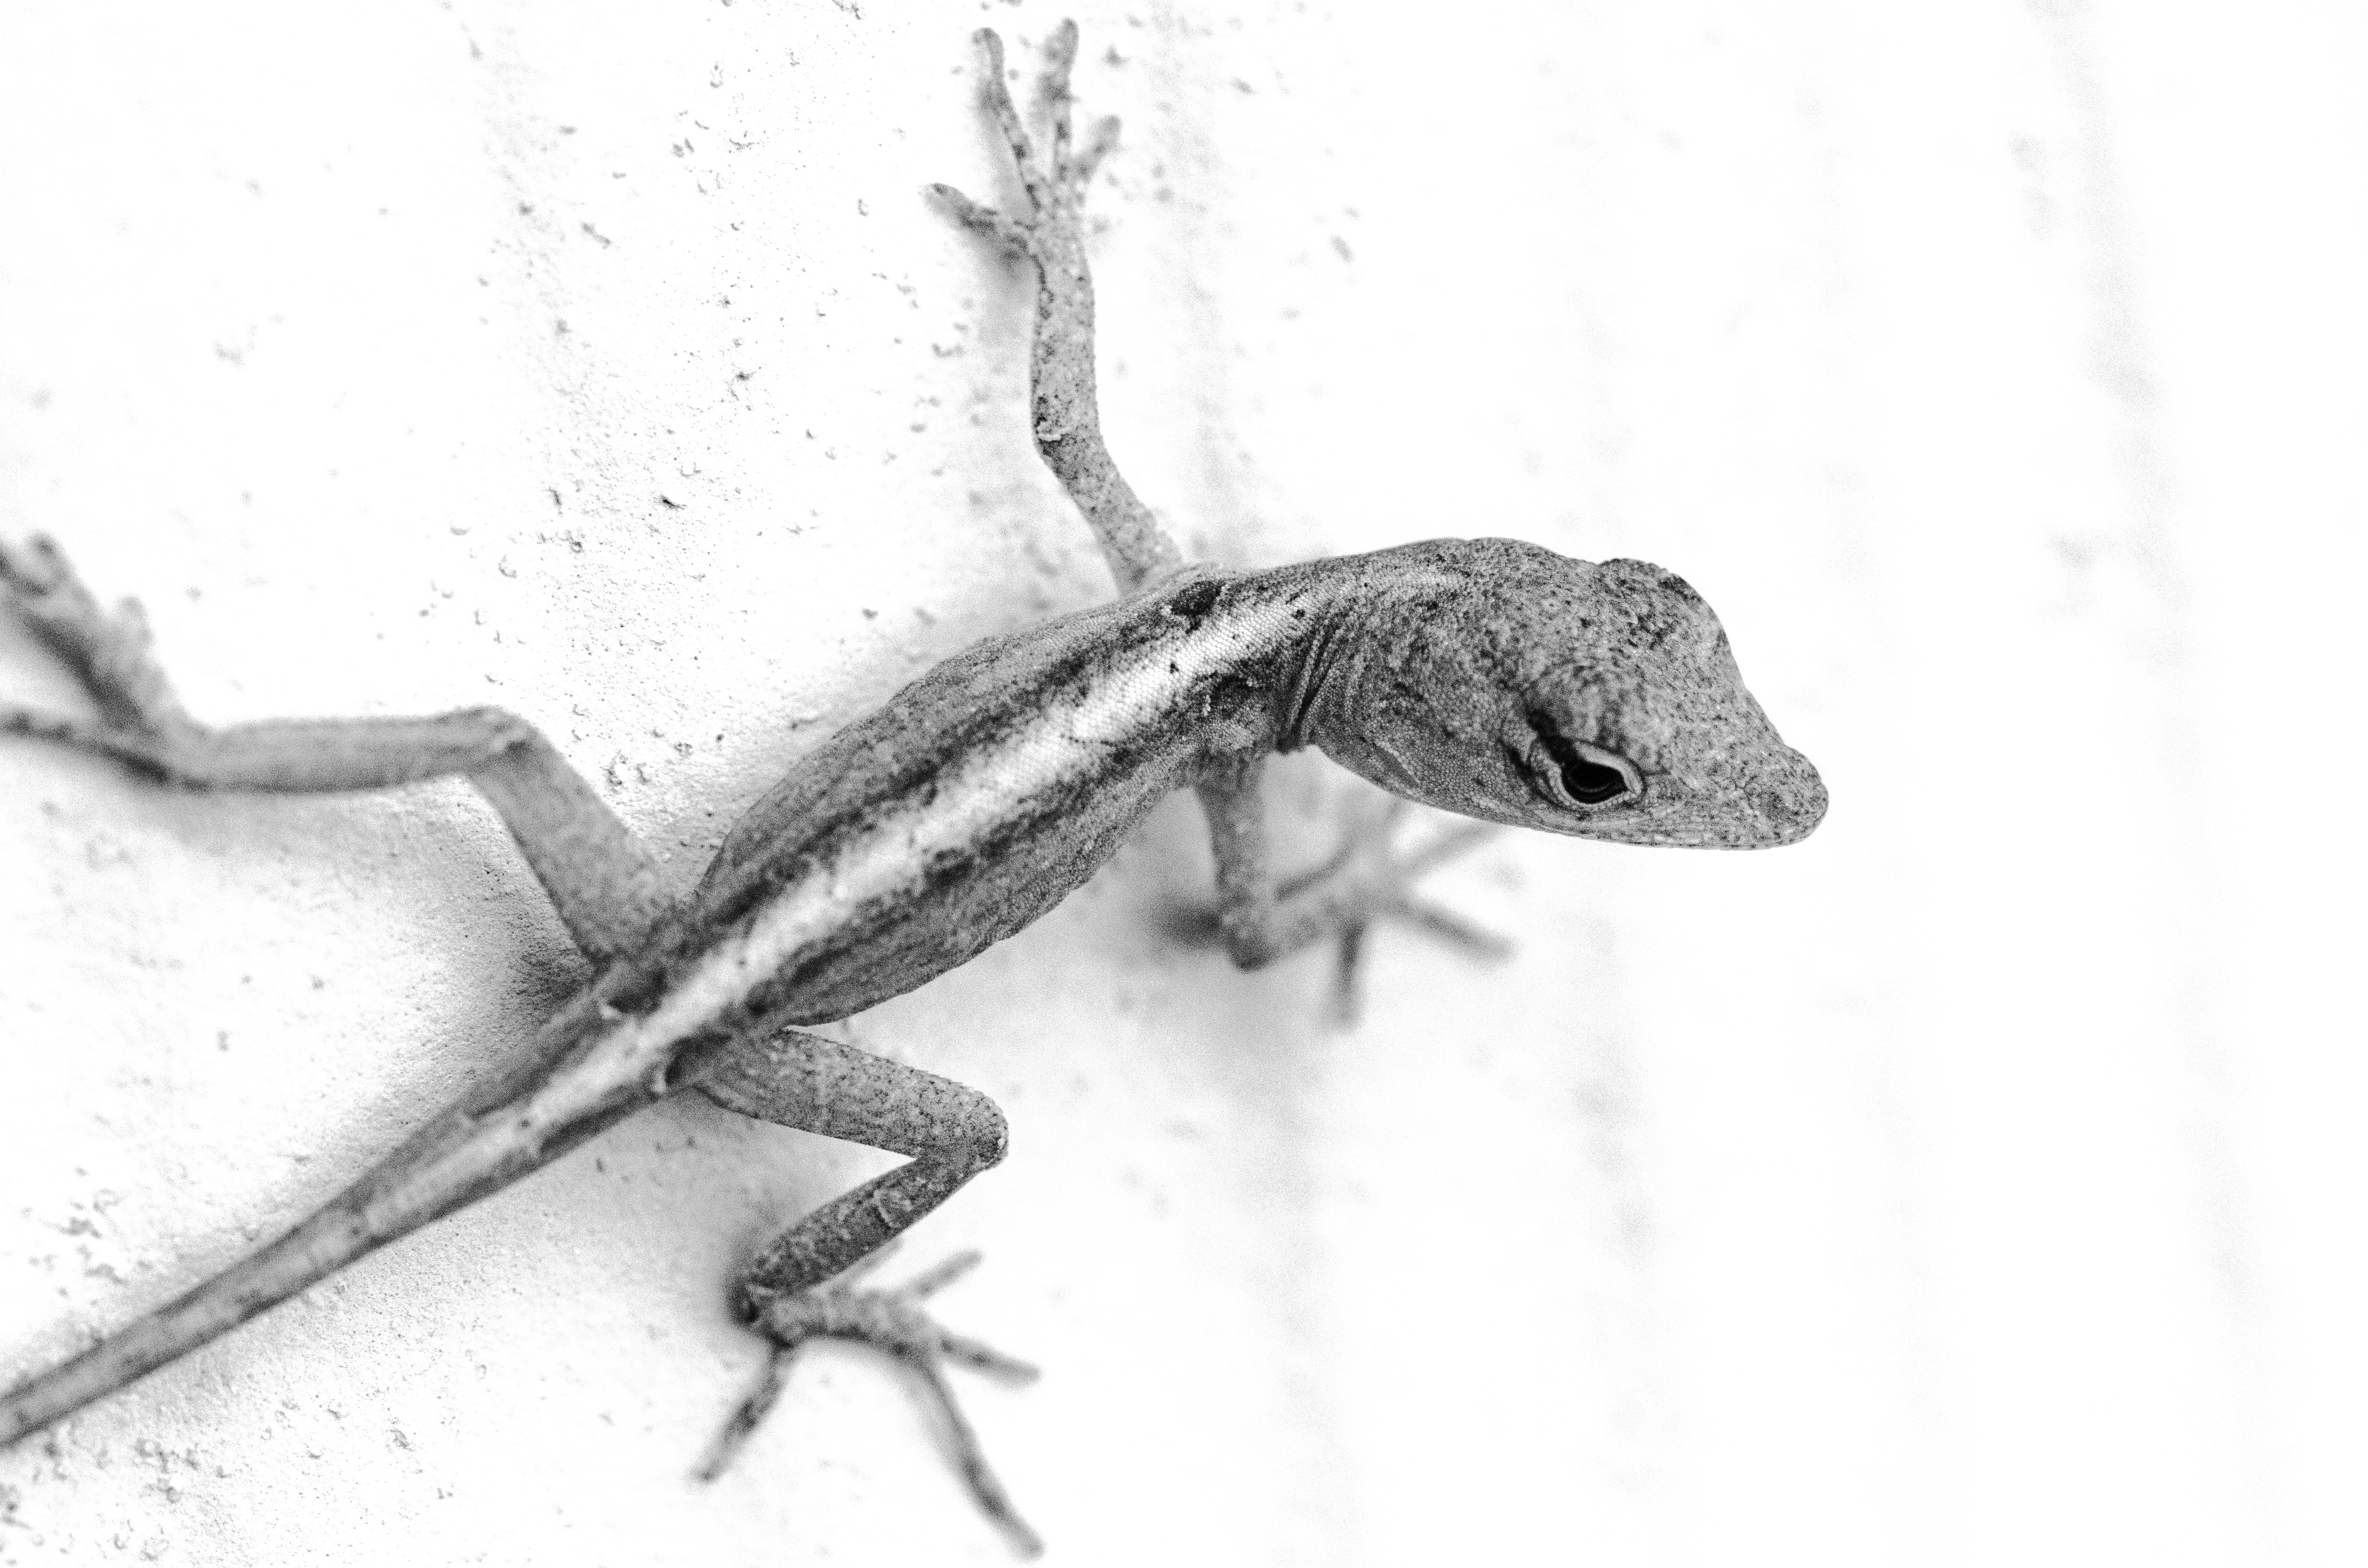
nature, black and white, reptile, fauna, lizard, gecko, vertebrate, agamidae, scaled reptile